Maria Anna Vasa

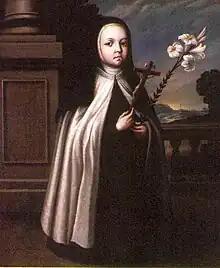
Princess Maria Anna Theresa of Poland with the Carmelite habit, by Daniel Schultz, ca. 1651.

Maria Anna Theresa Vasa (1 July 1650 – 1 August 1651), was a Polish-Lithuanian princess and a member of the House of Vasa.